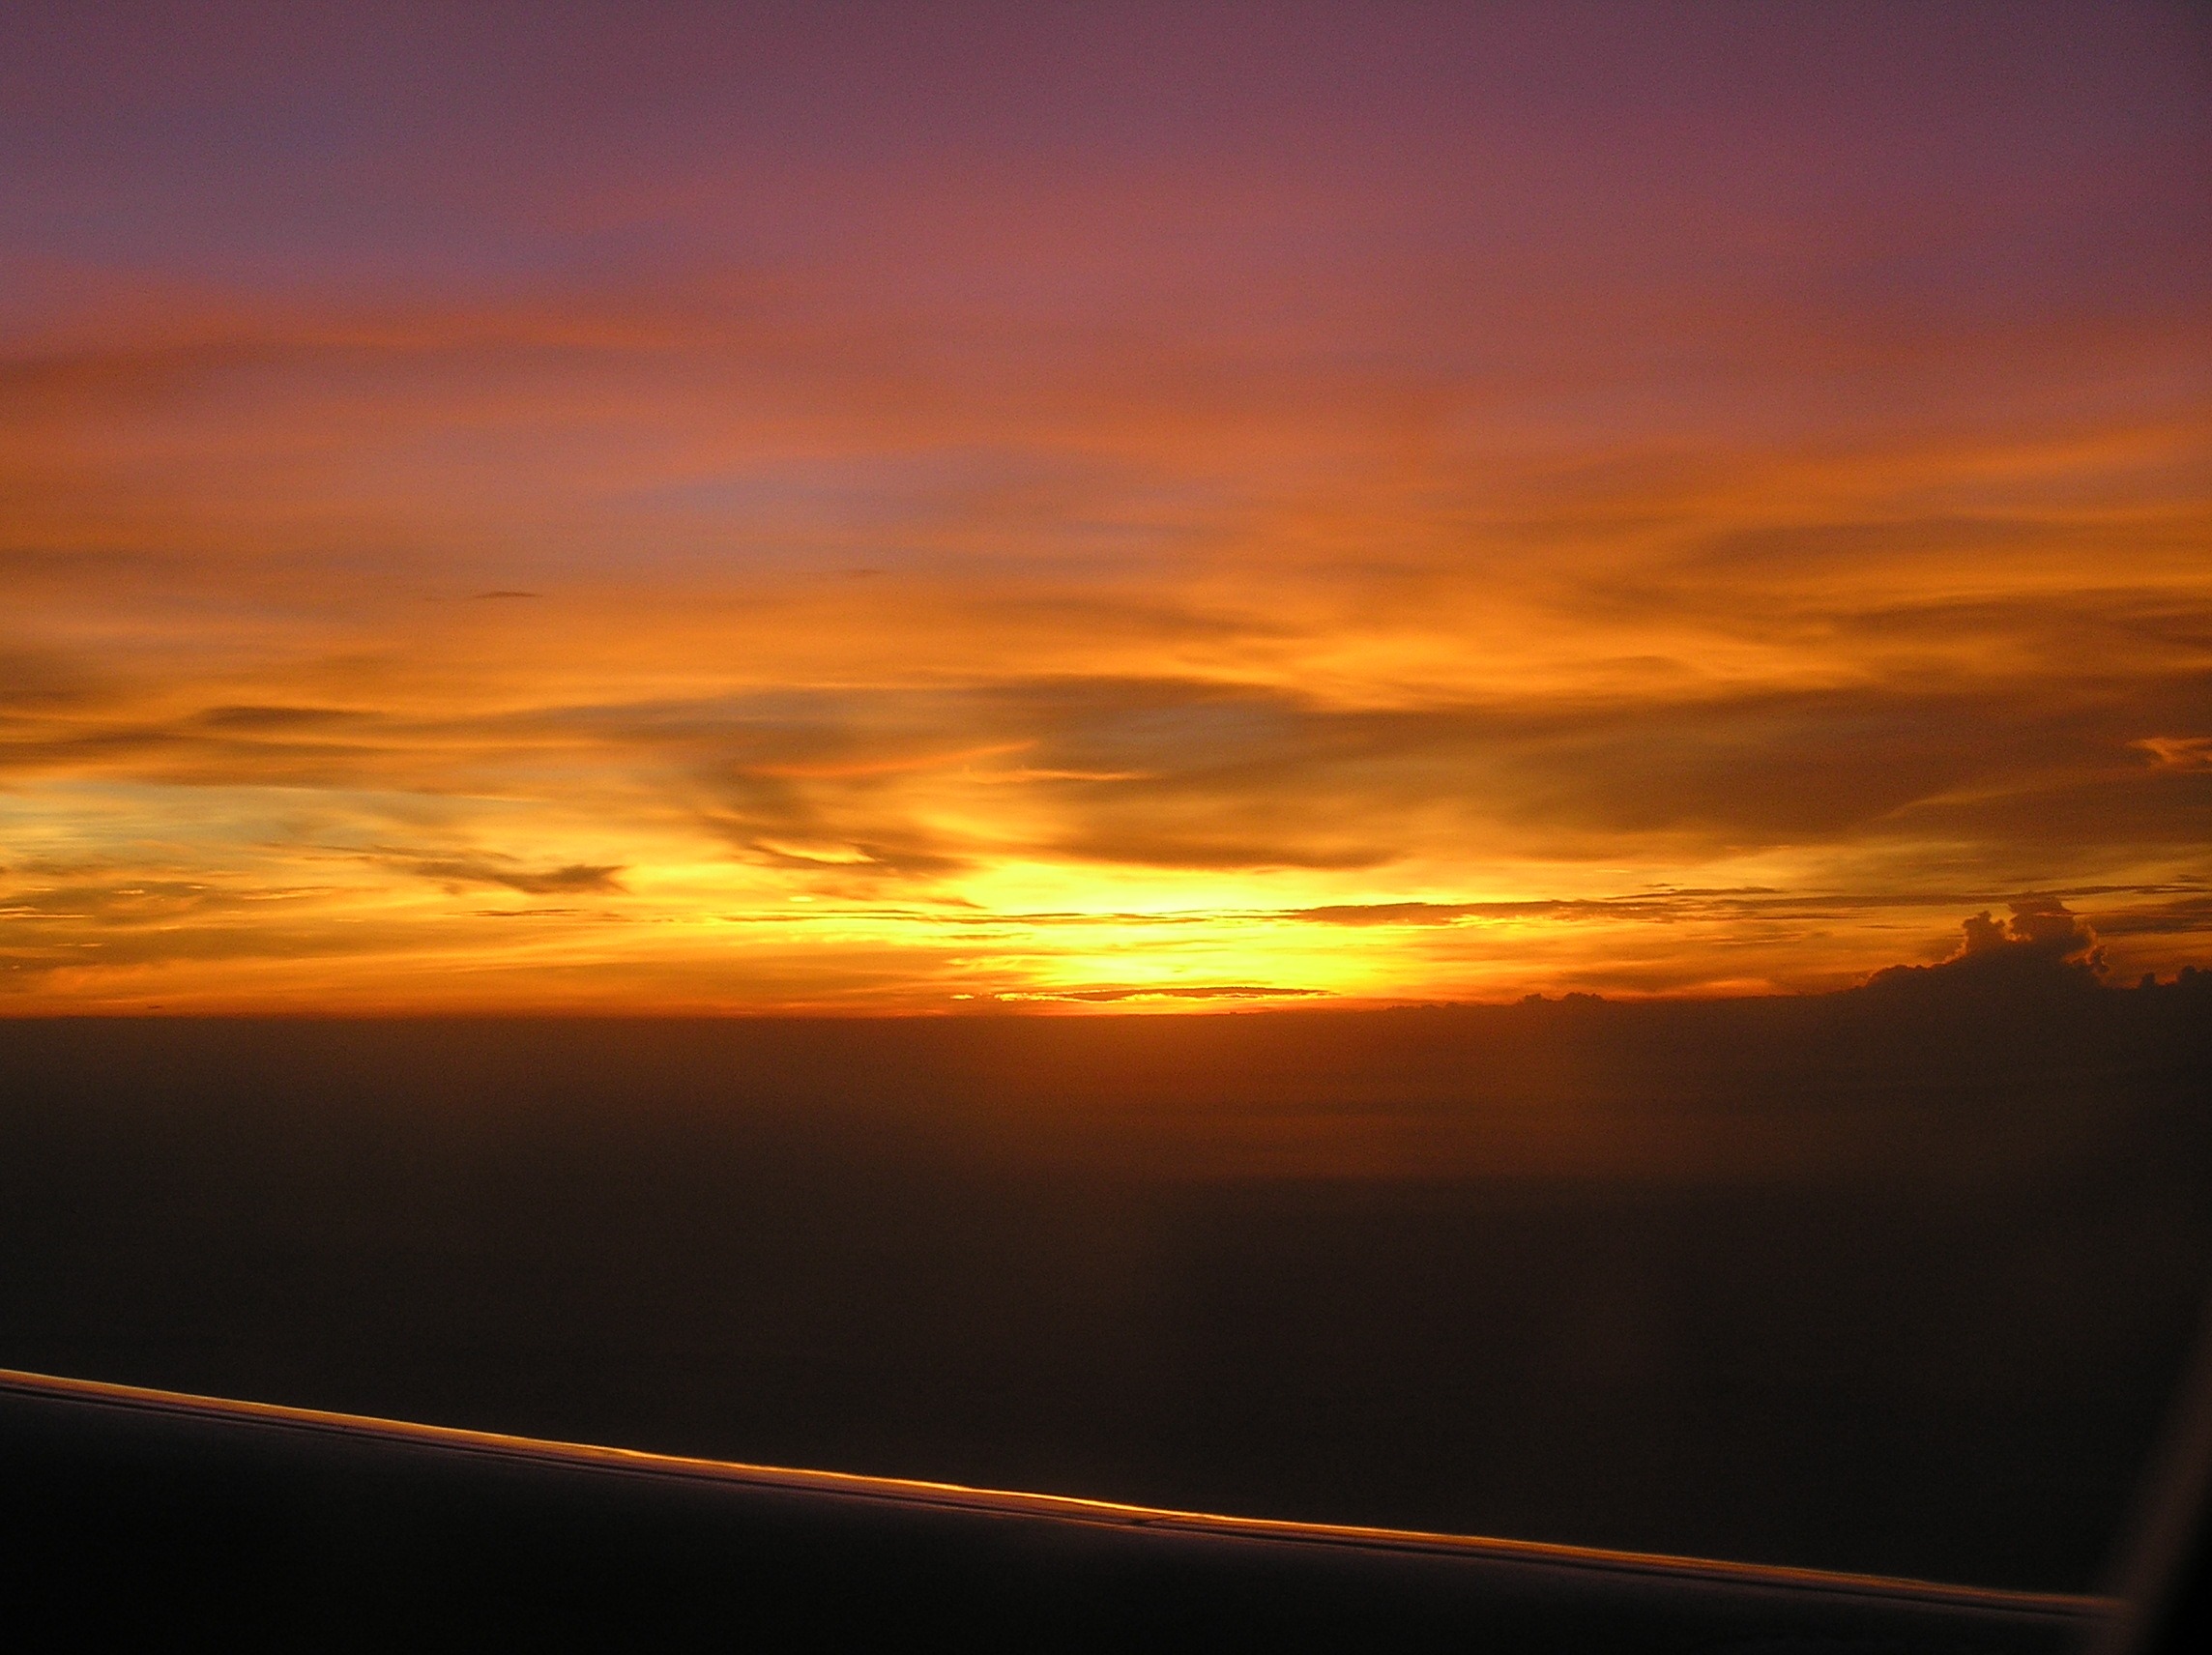
sea, horizon, light, cloud, sky, sunshine, sun, sunrise, sunset, sunlight, ray, morning, view, dawn, atmosphere, dusk, idyllic, evening, twilight, golden, heaven, scenic, peaceful, peace, calm, glow, freedom, colorful, majestic, sunny, vivid, bright, day, scene, dramatic, sunbeam, afterglow, orange sky, red sky at morning